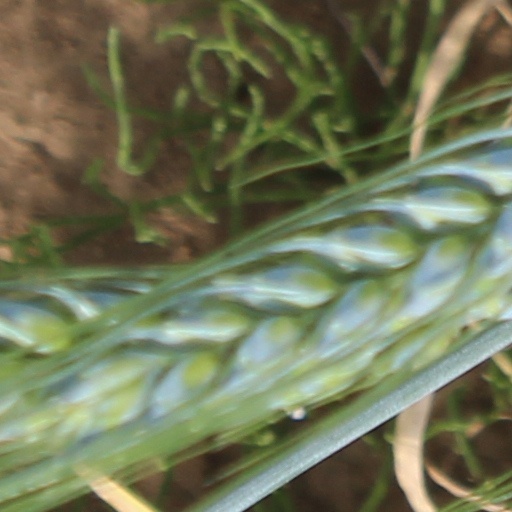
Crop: wheat